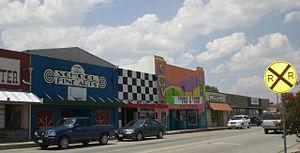
La ville américaine de Copperas Cove est située principalement dans le comté de Coryell, mais également dans les comtés de Bell et de Lampasas, dans l’État du Texas. Lors du recensement de 2010, sa population s’élevait à 32 032 habitants.